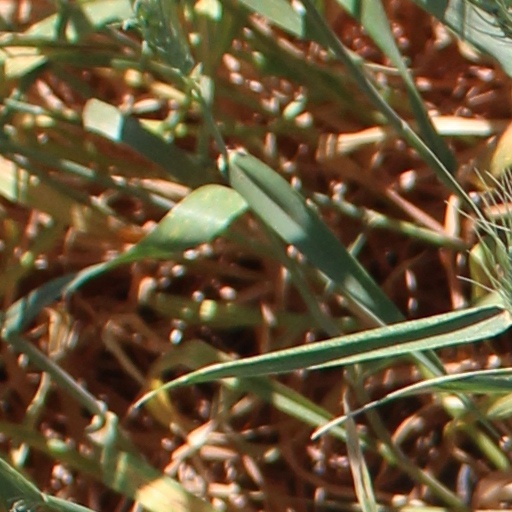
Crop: wheat